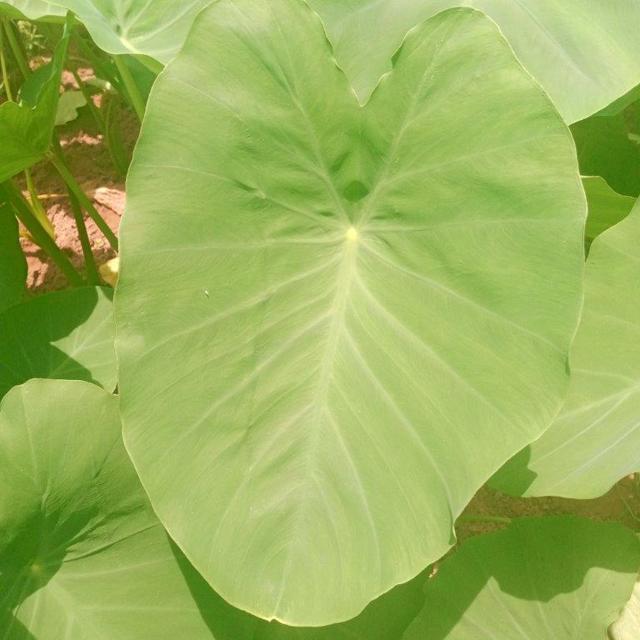
Label: Healthy